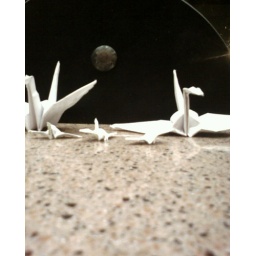
There was nothing else to do in the box office at 10:00 pm on a wednesday night